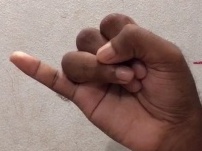
ASL sign: J